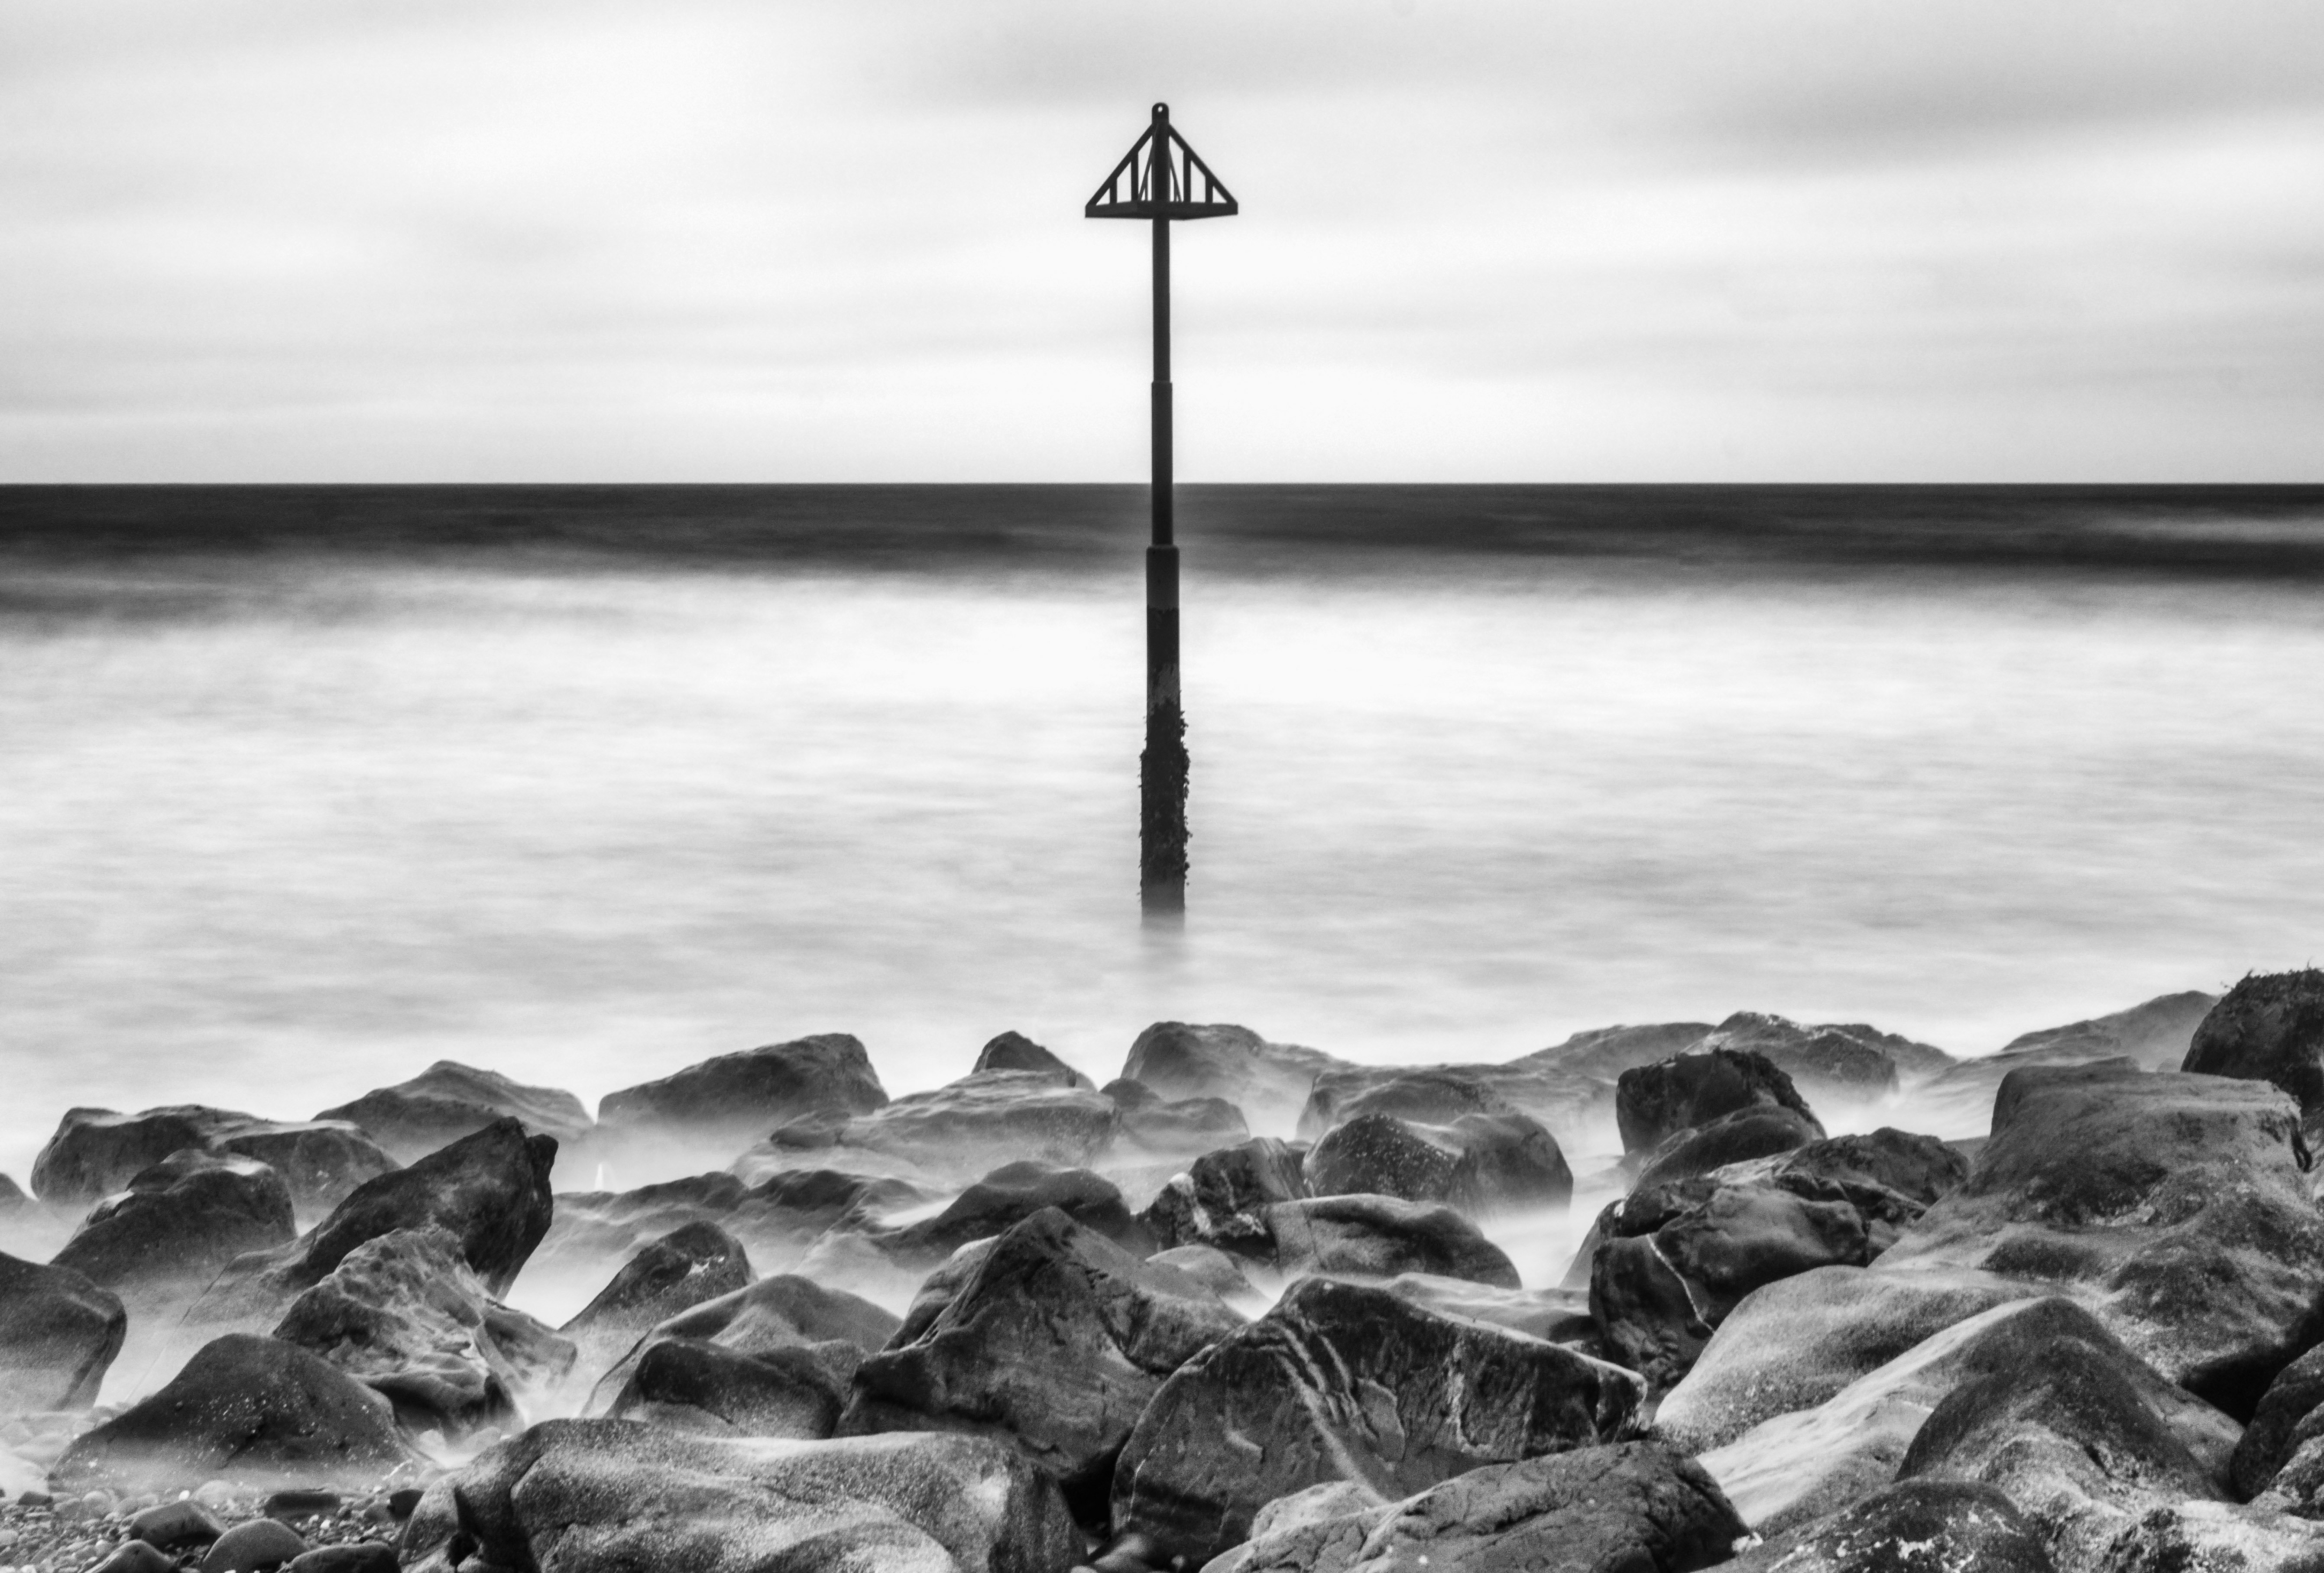
beach, sea, coast, water, rock, ocean, horizon, cloud, black and white, shore, wave, wind, reflection, tower, bay, monochrome, body of water, monochrome photography, atmospheric phenomenon, wind wave